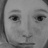
Emotion: sad